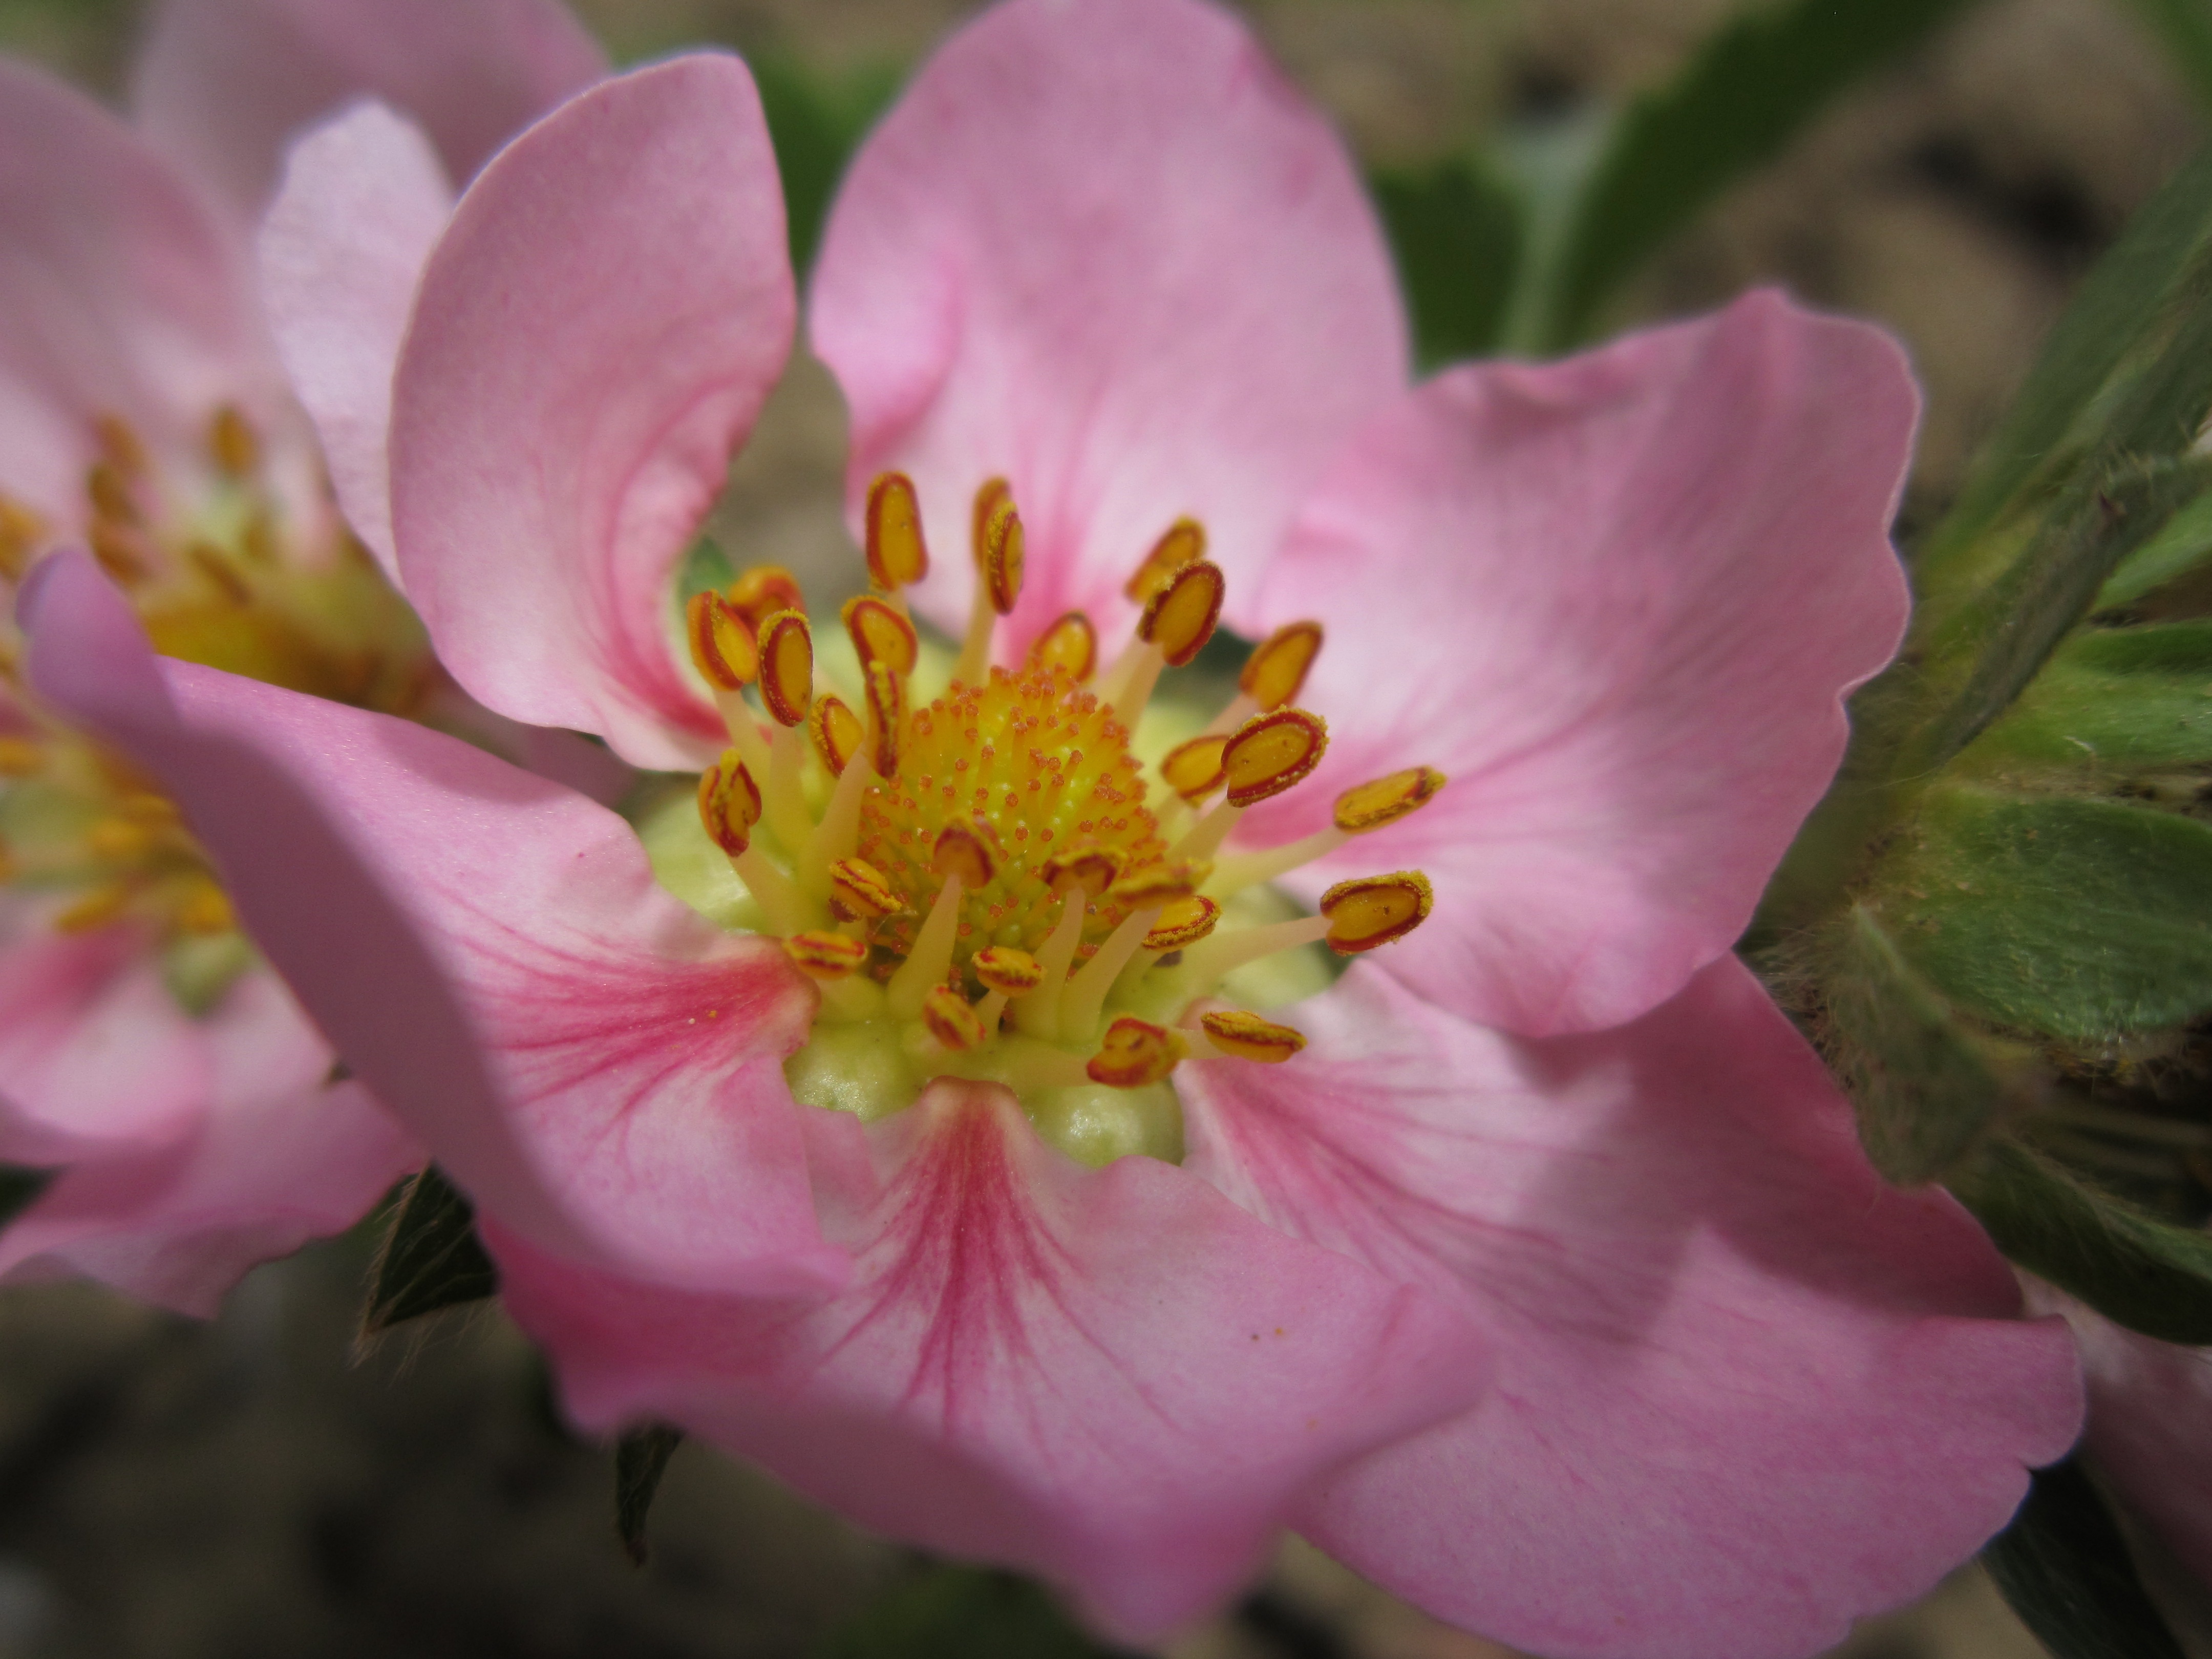
nature, blossom, plant, flower, petal, bloom, spring, botany, pink, close, flora, strawberry, strawberry flower, shrub, pistil, hope, macro photography, flowering plant, invitation, expectation, land plant